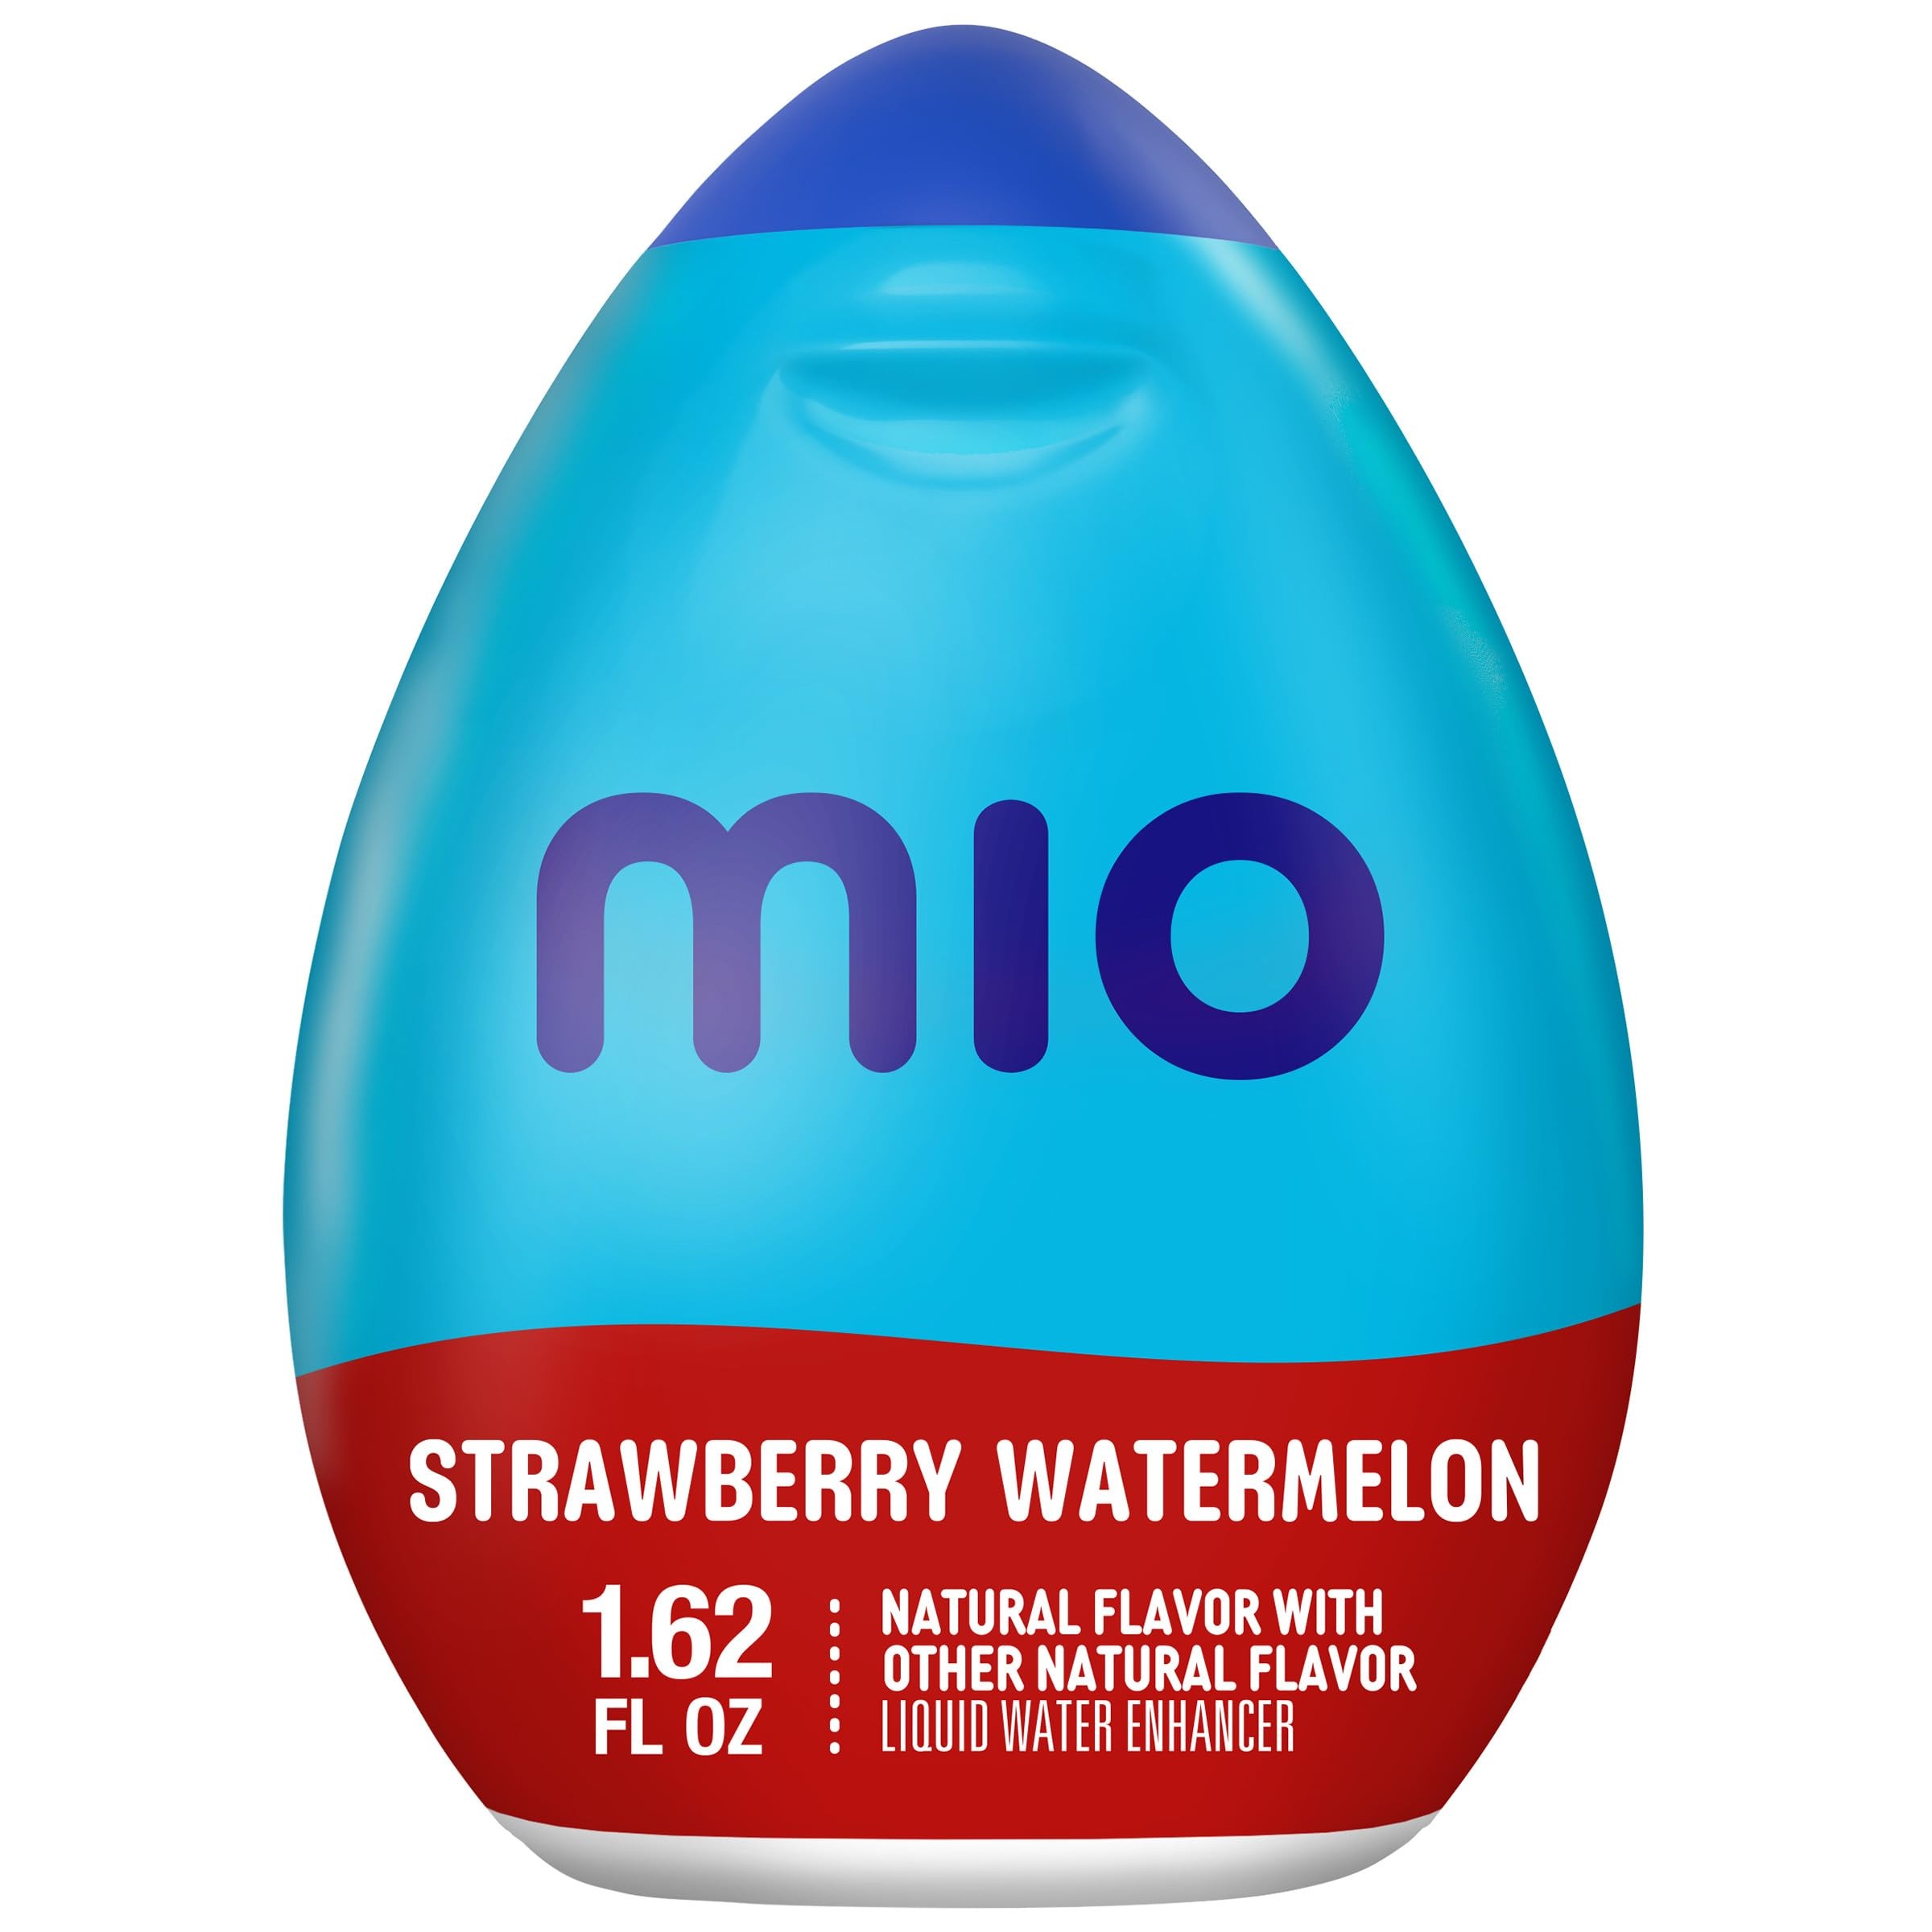
Item Name: mio Strawberry Watermelon Flavored with other natural flavor Liquid Water Enhancer, 1.62 fl oz Bottle
Bullet Point 1: One 1.62 fl oz bottle of mio Strawberry Watermelon Flavored with other natural flavor Liquid Water Enhancer
Bullet Point 2: mio helps you on your wellness journey by making it easier and more enjoyable to hydrate
Bullet Point 3: All day hydration, your way: Choose from a variety of flavors and control your flavor intensity with a squeeze
Bullet Point 4: One bottle of drink mix holds multiple refreshing moments with 0 sugar and 0 calories
Bullet Point 5: Our small portable bottle makes us the perfect partner for your busy routine and staying hydrated on the go
Bullet Point 6: Simply add 1/2 tsp of mio to 12 oz of water, mix and enjoy
Bullet Point 7: Squeeze good into your day with mio
Bullet Point 8: Each bottle of our drink enhancer neatly fits in your purse, bag or glove box for easy on-the-go refreshing
Bullet Point 9: Contains about 19 servings per bottle
Bullet Point 10: mio just got a refresh, so give your favorite flavors a squeeze
Value: 1.62
Unit: Fl Oz

Price: 4